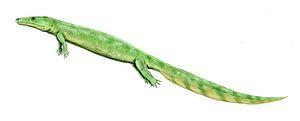
Les tétrapodomorphes forment une sous-classe de Sarcopterygii ainsi qu'un clade possédant le groupe-couronne des tétrapodes.
Les Ichthyostegalia forment un ordre éteint de tétrapodes amphibiens qui ont vécu à la fin du Dévonien supérieur. Ils sont considérés aujourd’hui comme constituant un grade évolutif plutôt qu'un vrai clade.
Les Eotetrapodiformes forment un clade de poissons sarcoptérygiens comprenant des tétrapodes et leurs ancêtres immédiats, deux groupes de tétrapodomorphes appelés tristichoptérides et elpistostegalidés. Les Eotetrapodiformes font partie du plus grand clade des Tetrapodomorpha, mais exclut les tétrapodomorphes les plus basaux, tels que les ostéolépiformes.